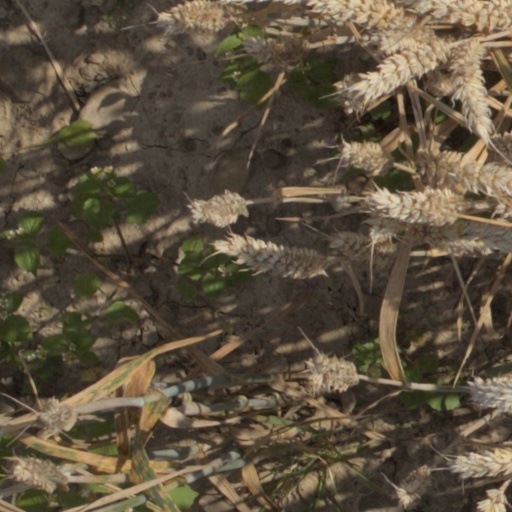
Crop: wheat